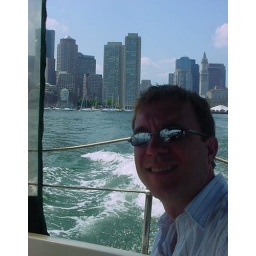
Self portrait. Me fleeing via water taxi to rental car agency with Boston in background. Next stop: DCI.